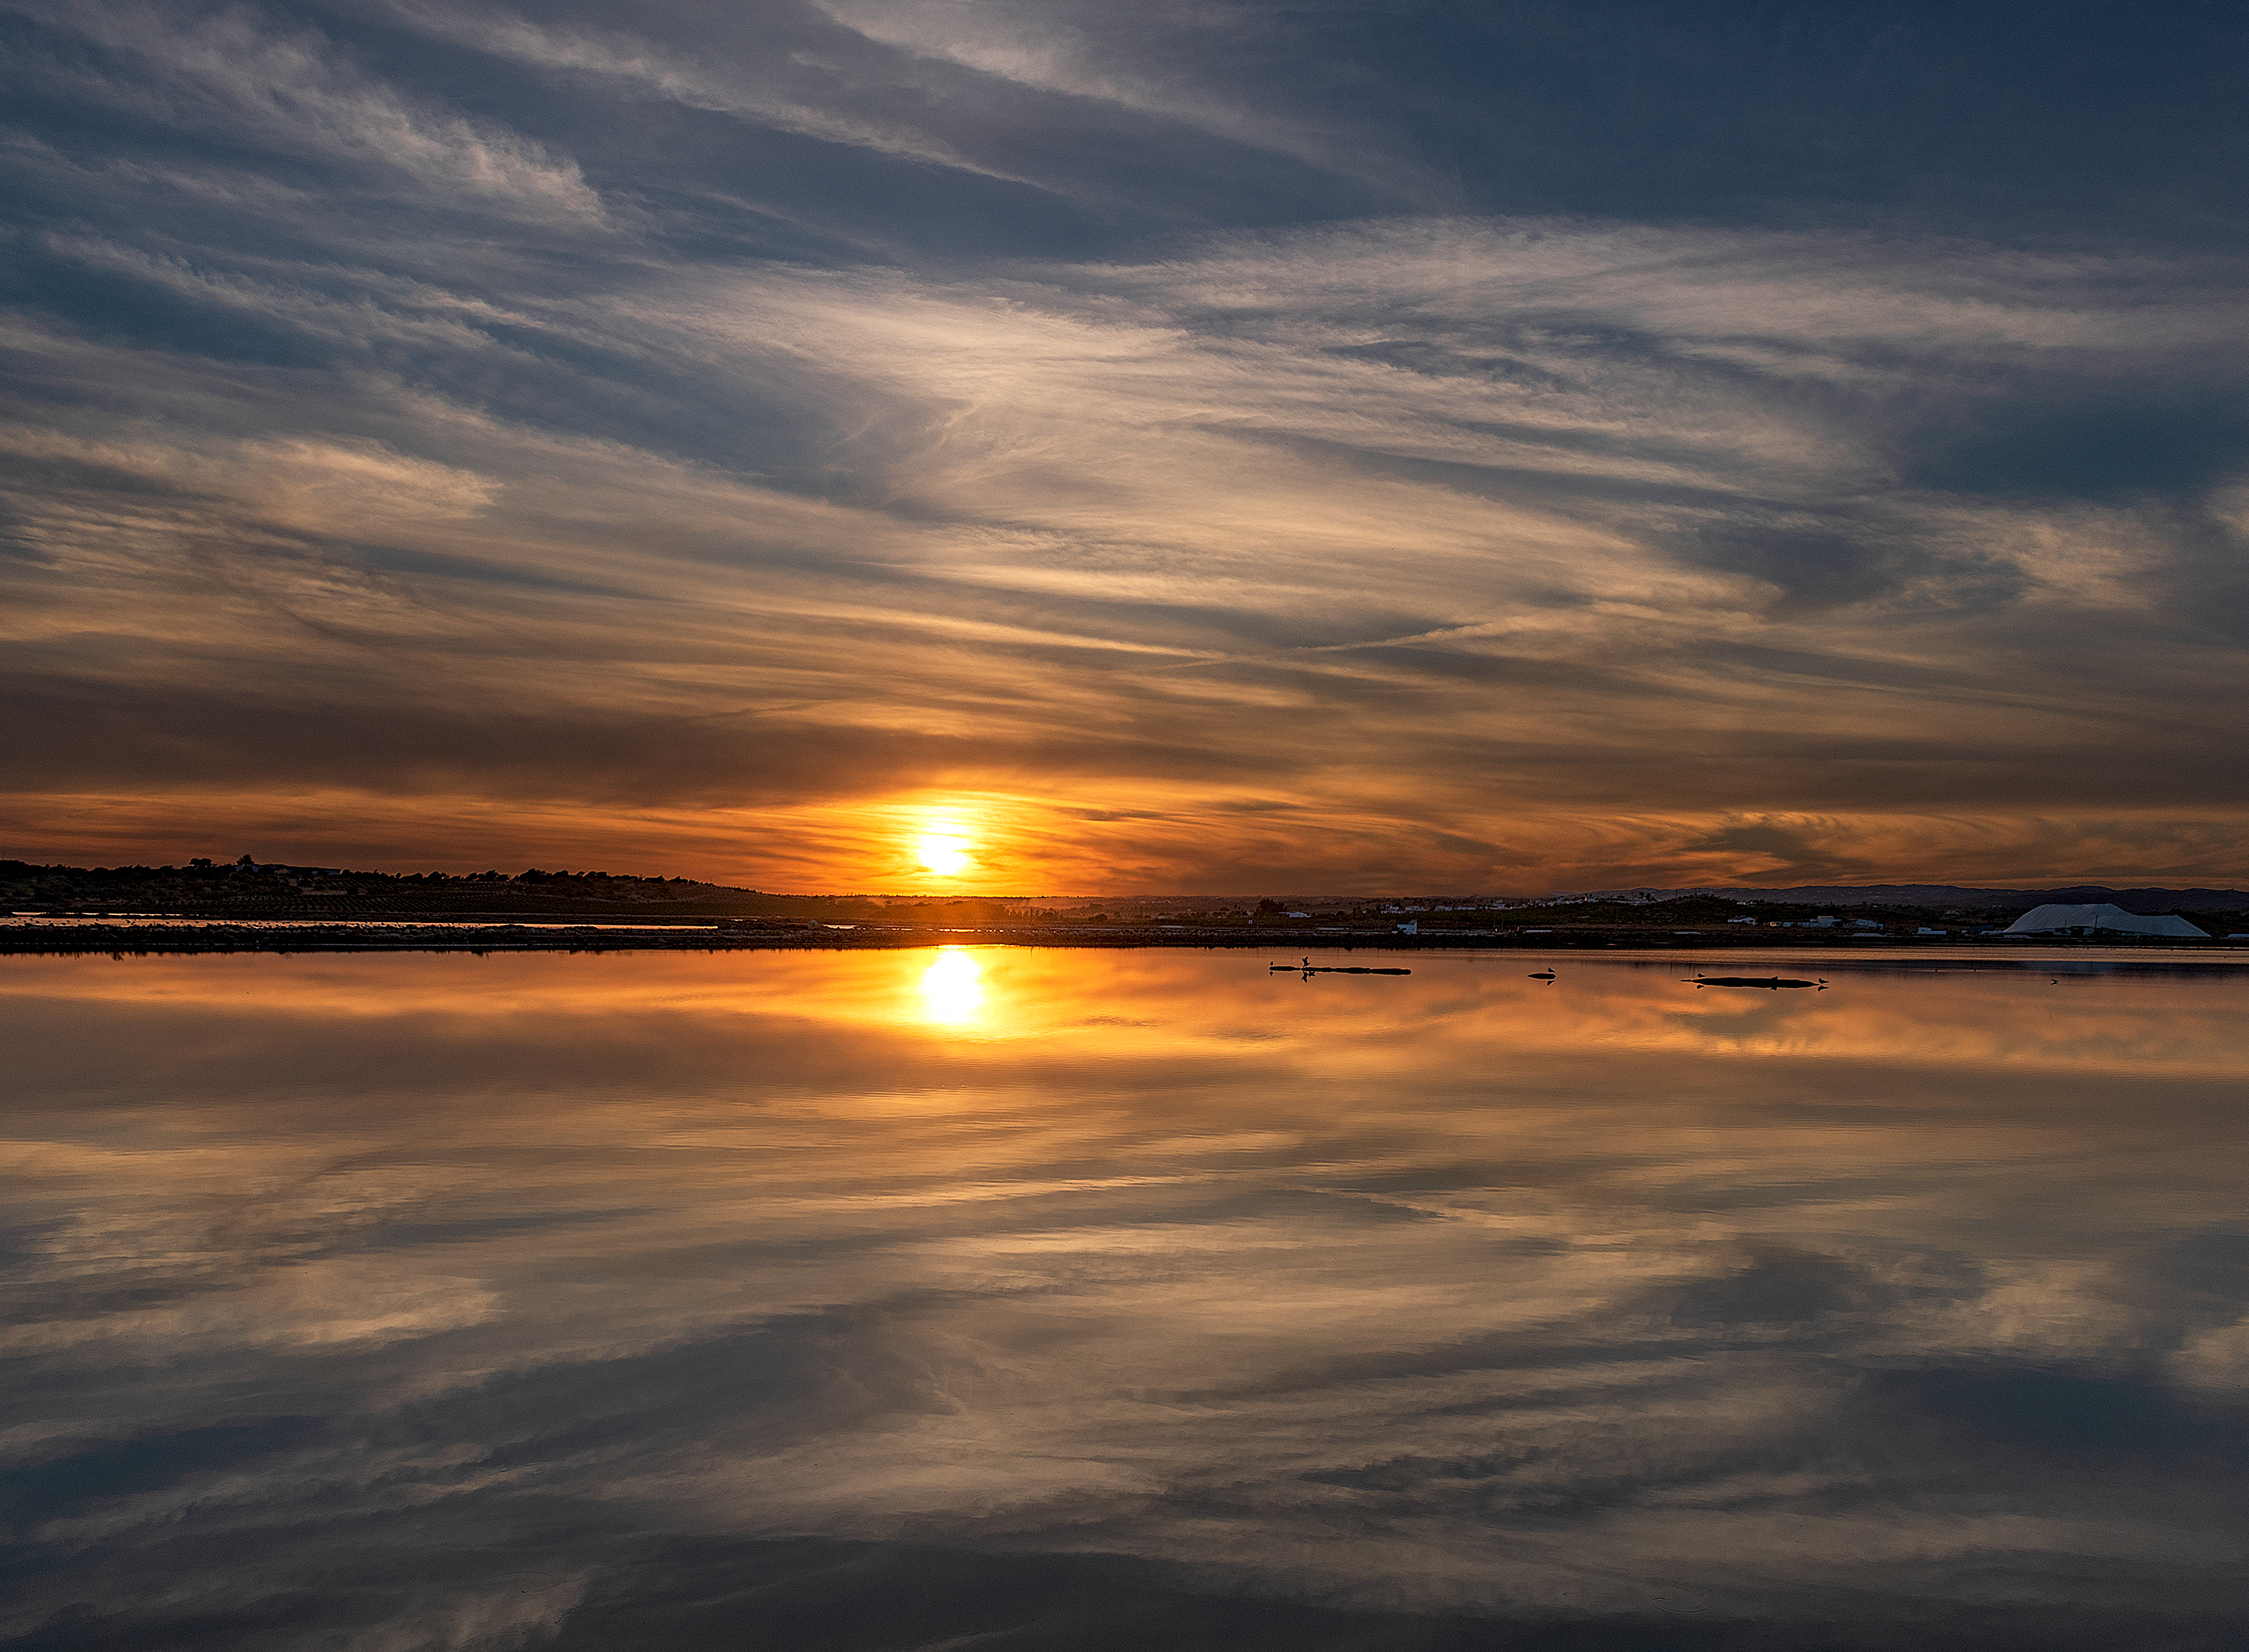
sunset, reflection, fluid, liquid, atmosphere, water resources, dusk, sunrise, sun, horizon, evening, sunlight, afterglow, amber, morning, calm, astronomical object, red sky at morning, dawn, loch, sound, wave, wind wave, wind, lake district, tide